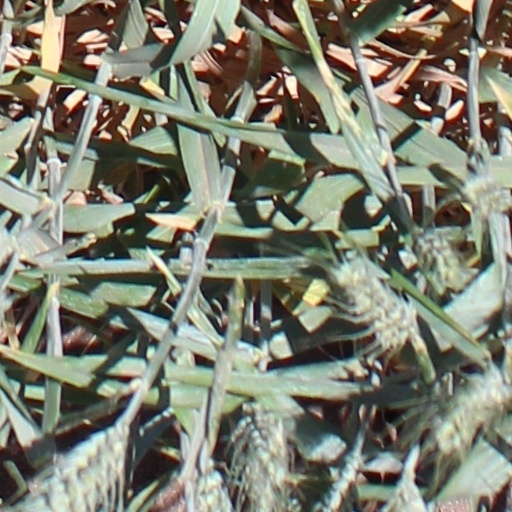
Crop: wheat